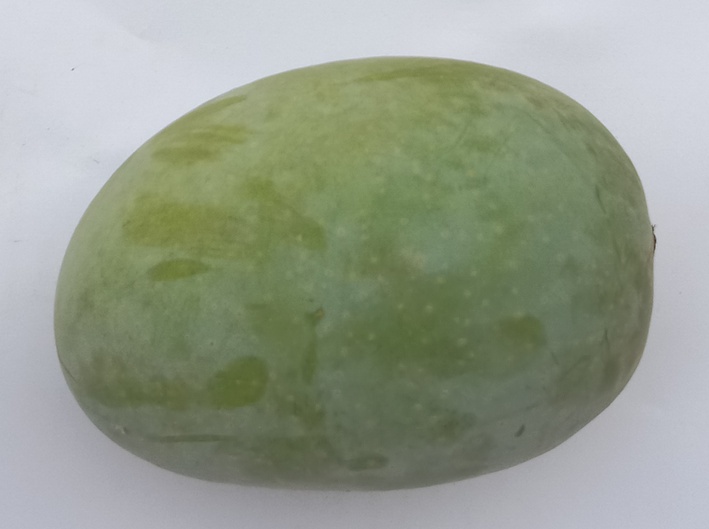
Mango variety: Langra